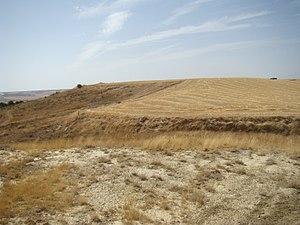
La bataille de Medina de Rioseco, aussi connue sous le nom de bataille de Moclín, se déroula le 14 juillet 1808 à Medina de Rioseco, pendant la guerre d'Espagne. Elle opposa les troupes françaises du maréchal Jean-Baptiste Bessières à l'armée espagnole de Galice commandée par les généraux Joaquín Blake y Joyes et Gregorio García de la Cuesta. L'affrontement se solda par une victoire française.